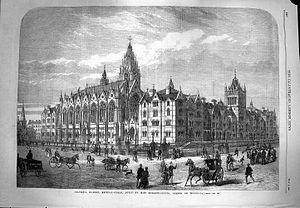
William Lehman Ashmead Bartlett Burdett-Coutts, né William Lehman Ashmead-Bartlett, est un politicien conservateur britannique d'origine américaine qui siège à la Chambre des communes de 1885 à 1921.